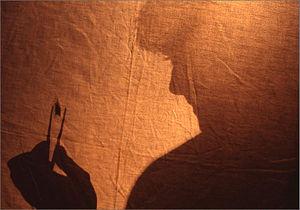
L'entomologie est la branche de la zoologie dont l'objet est l'étude des insectes.